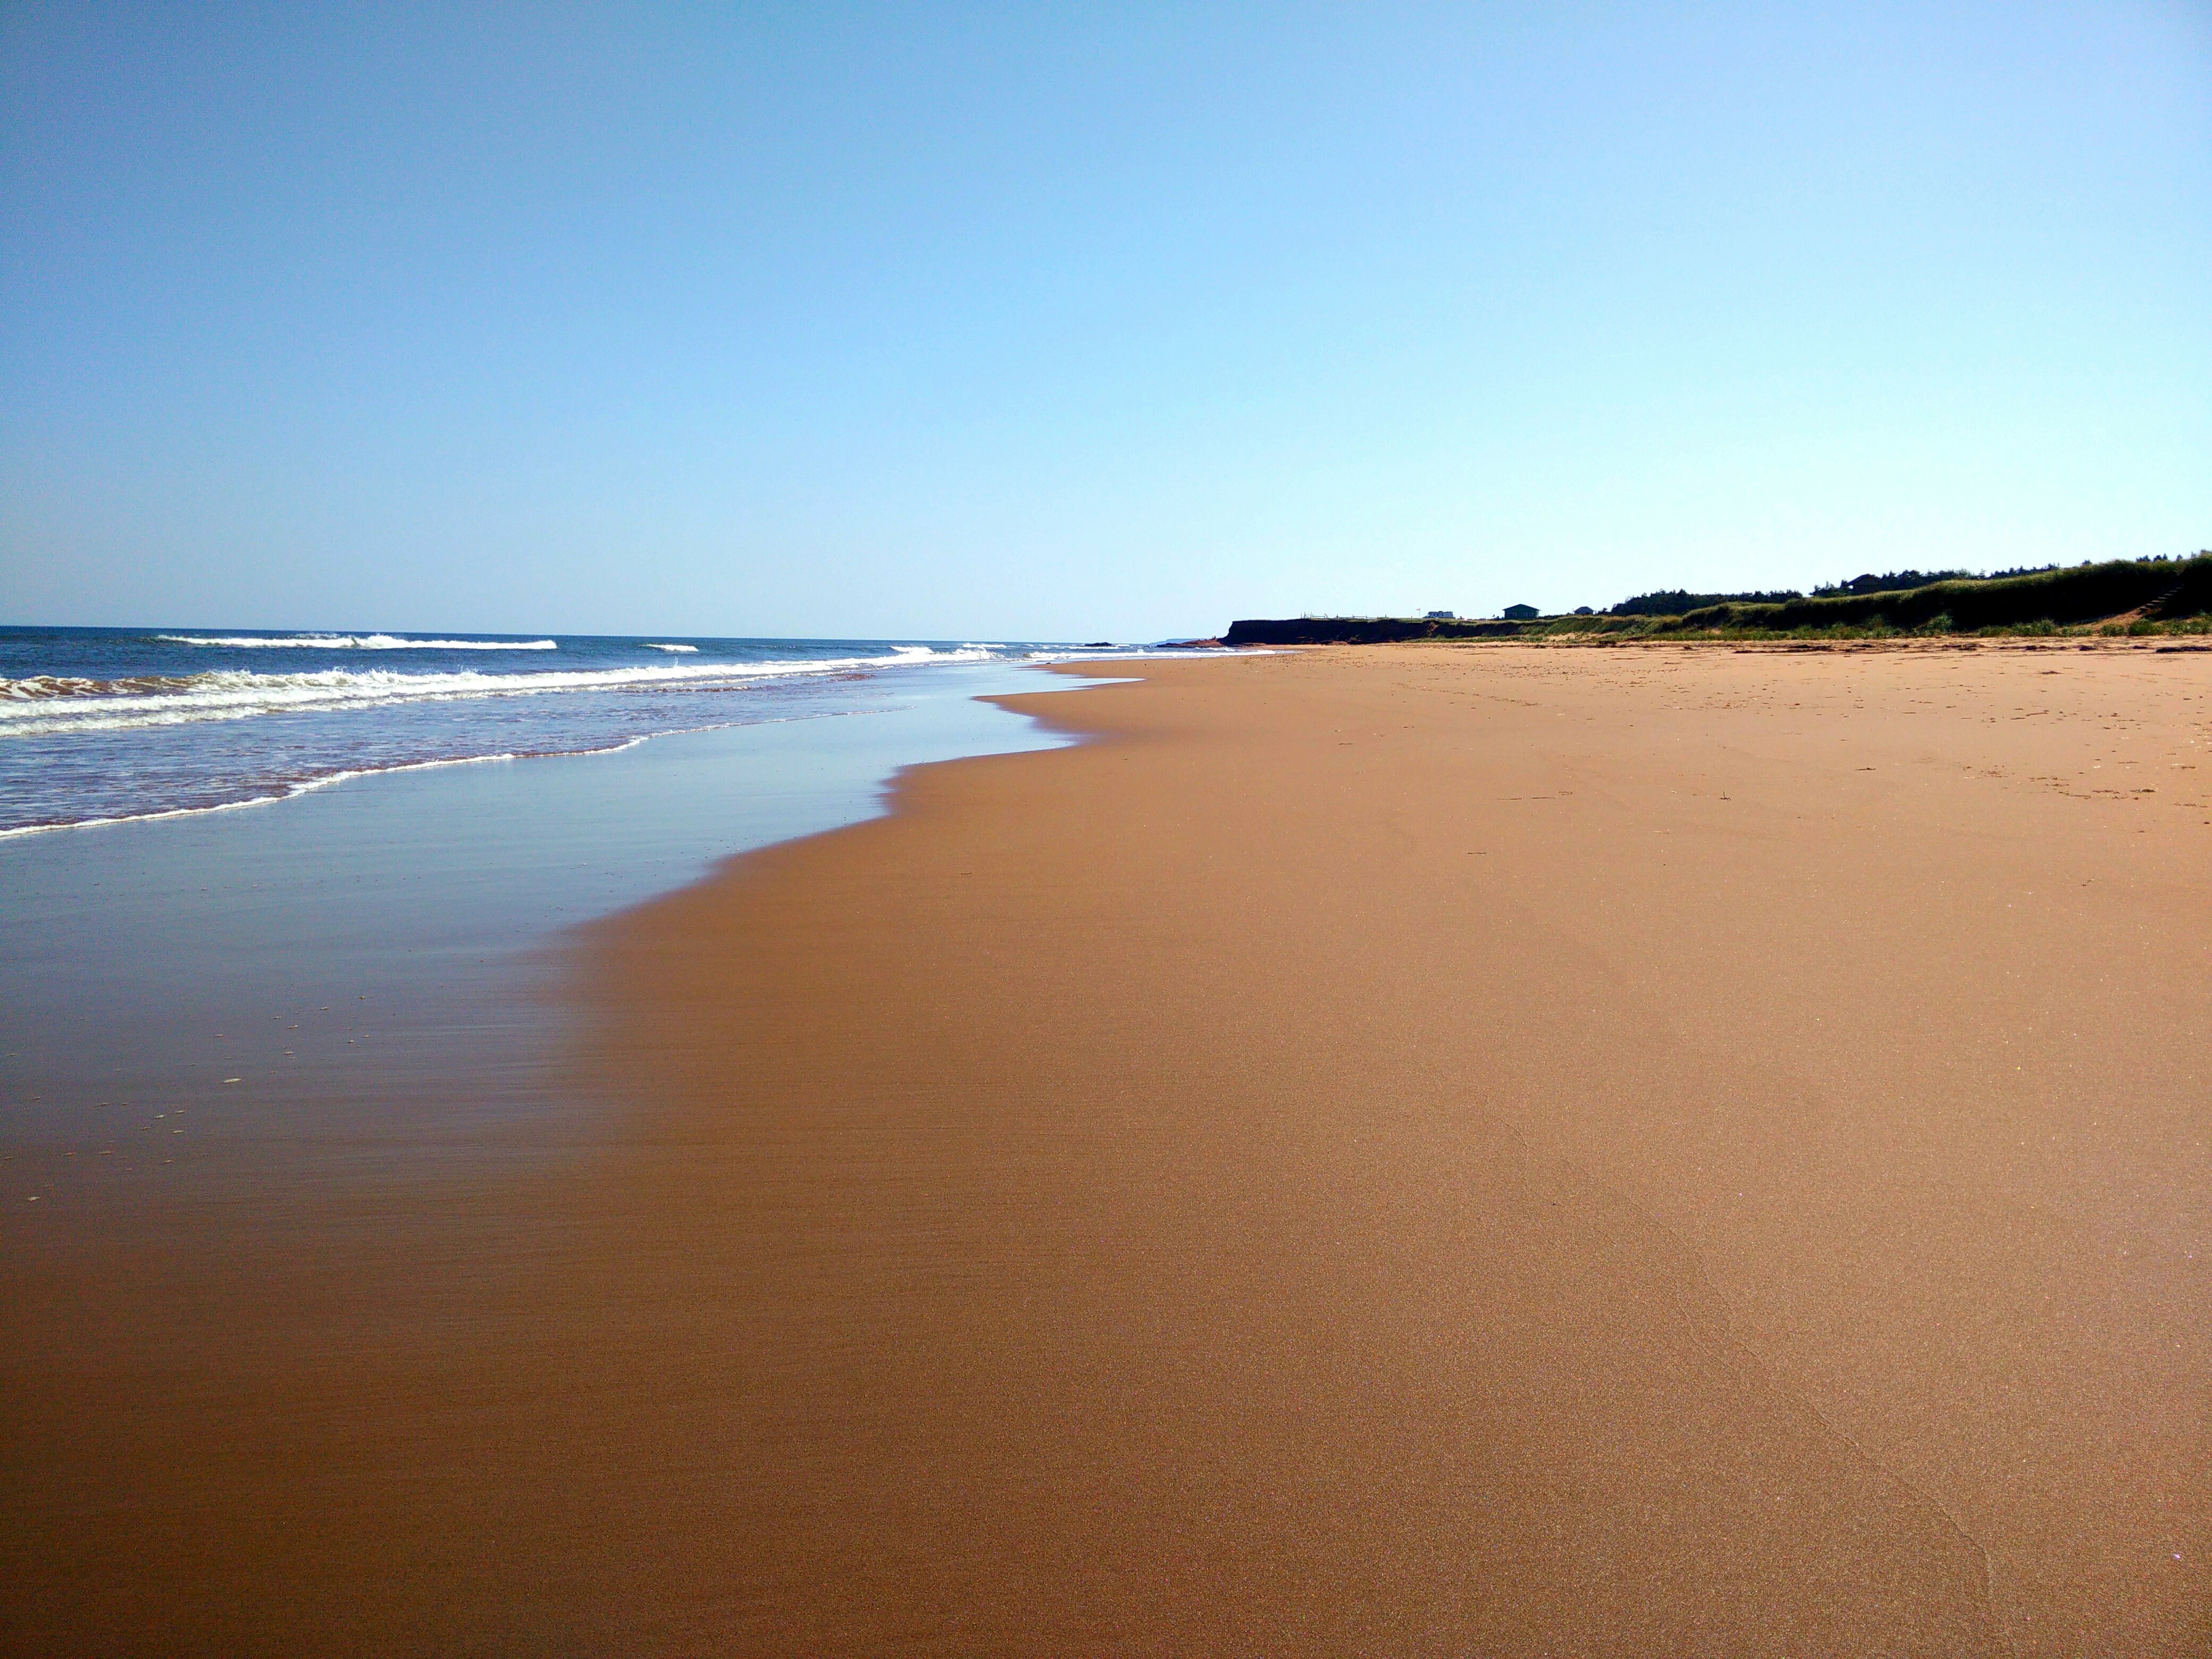
beach, sea, coast, sand, ocean, horizon, shore, wave, bay, material, body of water, habitat, cape, natural environment, wind wave